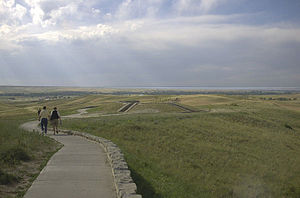
Slagmarksarkæologi
Stedet hvor slaget ved Little Big Horn fandt sted og hvor moderne slagmarksarkæologi startede.
Slagmarksarkæologi eller konfliktarkæologi er en underdisciplin af arkæologi der beskæftiger sig med slagmarker. Slagmarksarkæologi bliver ikke anset for at adskille sig fra militærarkæologi eller recceologi. Disciplinen blev grundlagt af den nordamerikanske Dr. Douglas D. Scott fra National Park Service der gik med metaldetektor på Little Bighorn Battlefield National Monument, der rummer slagmarken for Slaget ved Little Bighorn.